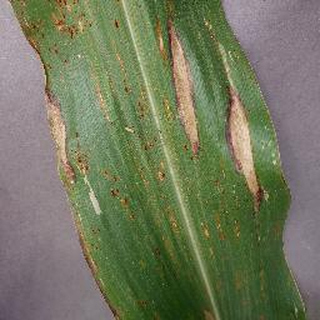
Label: corn_northern_leaf_blight